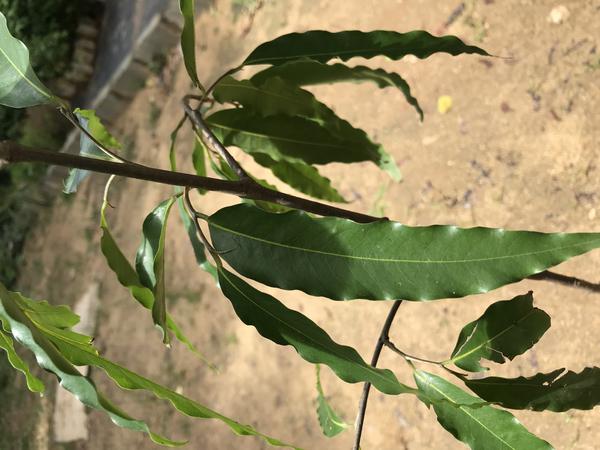
Plant: Ashoka